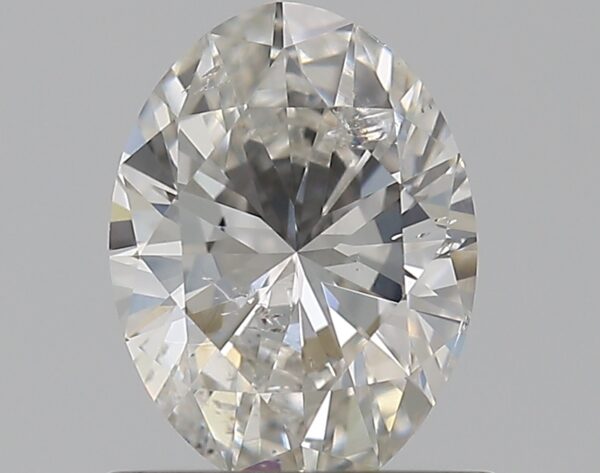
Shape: oval
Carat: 0.7
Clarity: SI2
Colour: H
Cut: EX
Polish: EX
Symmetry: VG
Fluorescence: N
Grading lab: GIA
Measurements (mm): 6.85 x 5.11 x 3.27